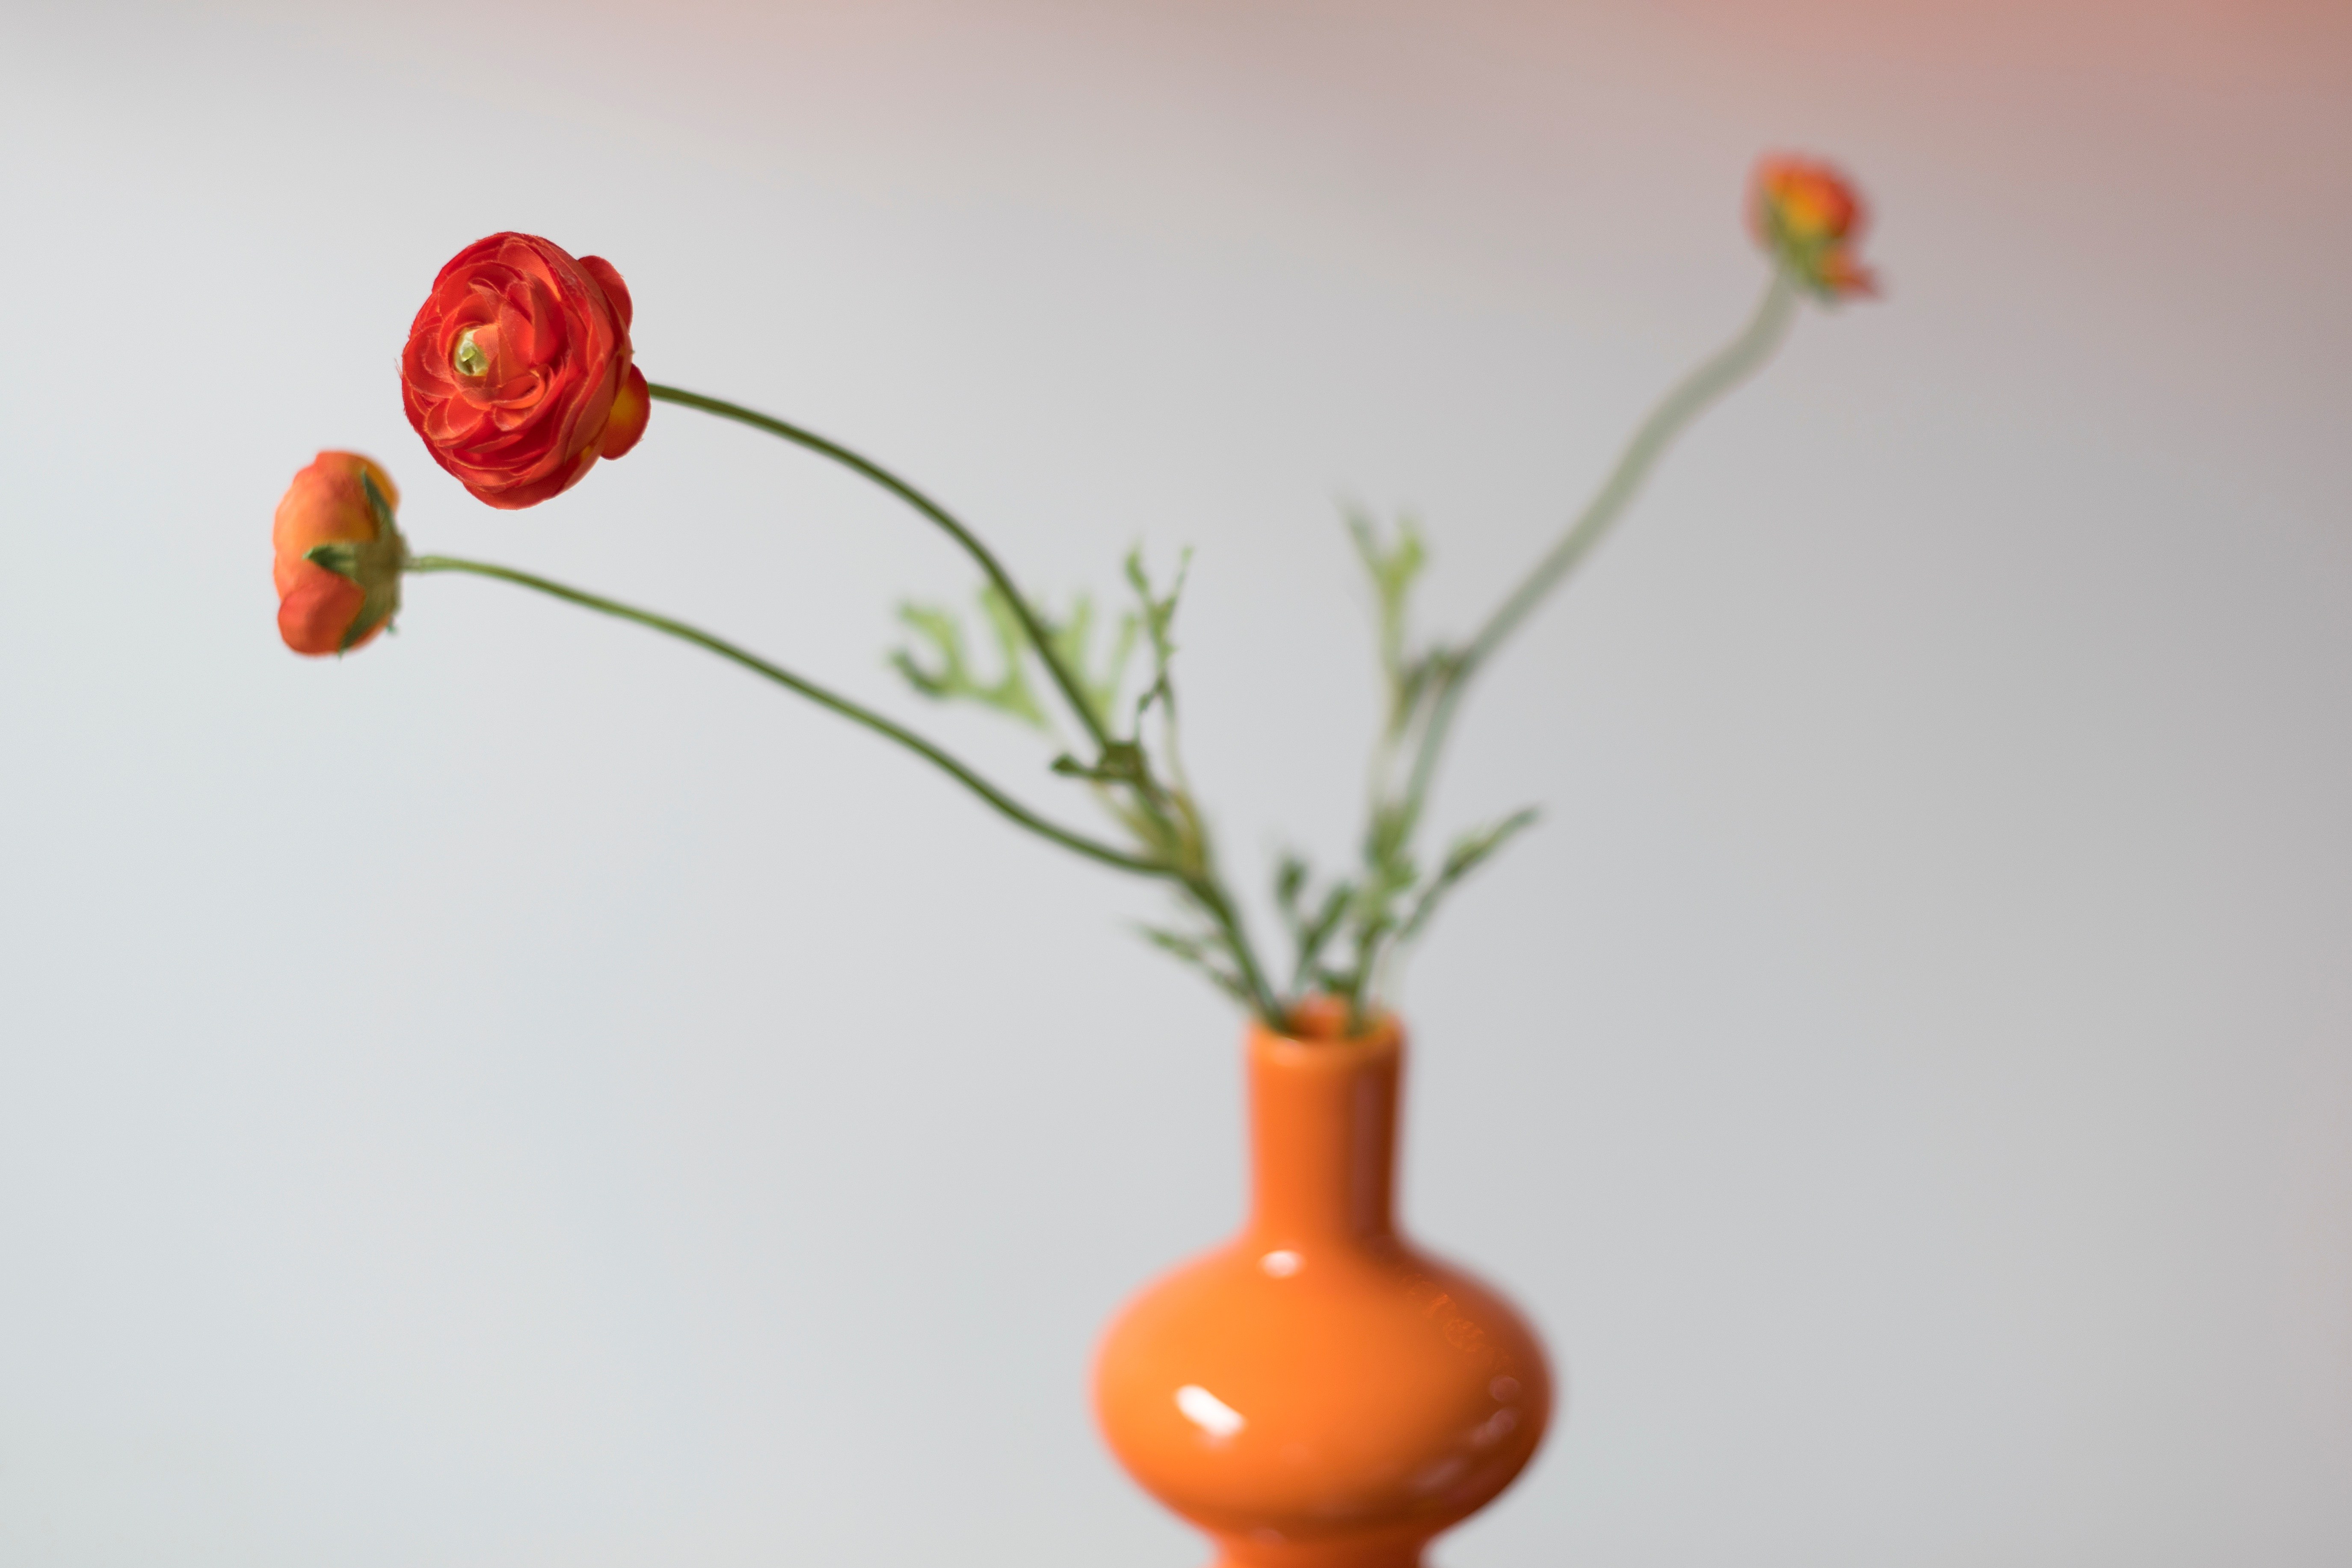
plant, flower, produce, product, art, floristry, flowering plant, ikebana, floral design, land plant, flower arranging